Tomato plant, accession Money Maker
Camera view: bottom (45 deg); turntable rotation: 150 degrees
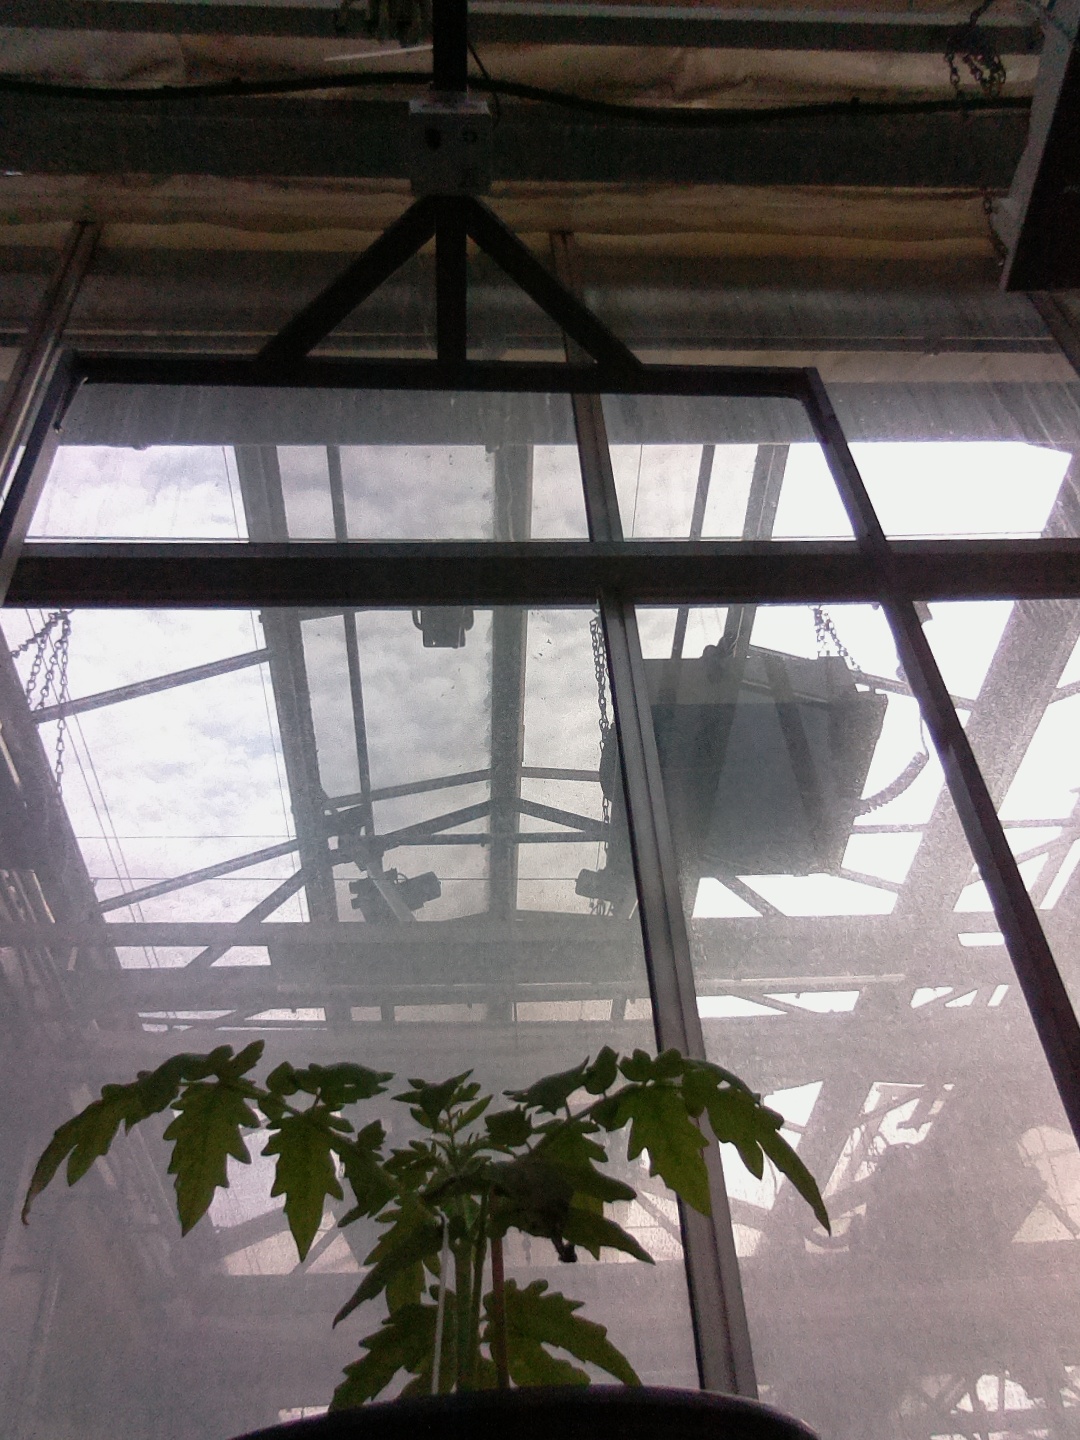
BBCH growth stage 13: 6 of true leaves visible